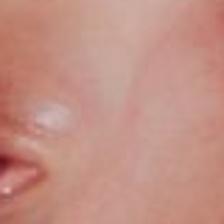
Label: faces